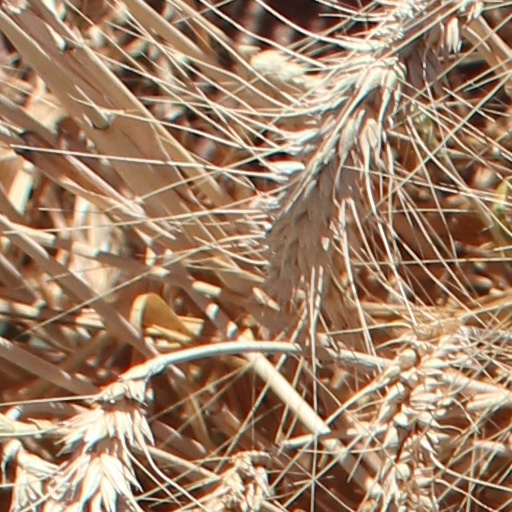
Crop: wheat